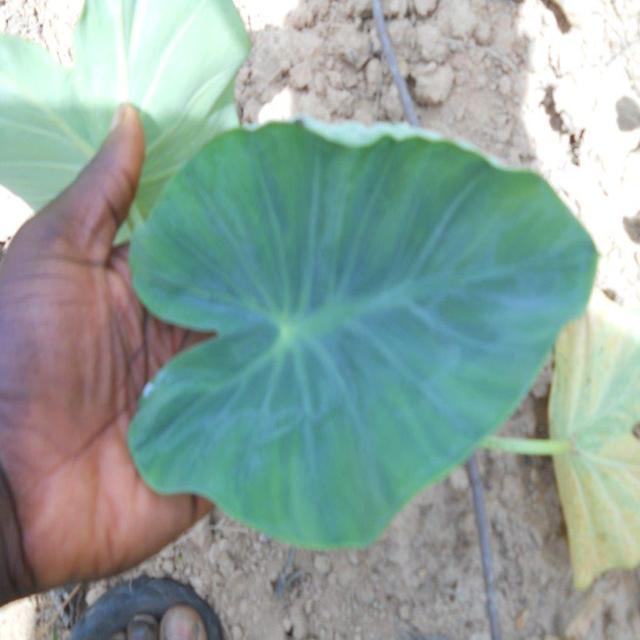
Label: Healthy